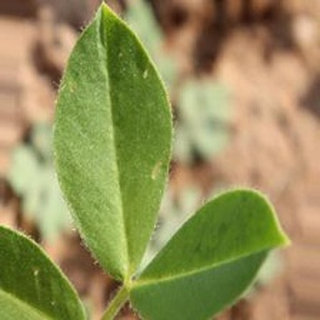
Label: healthy_groundnut